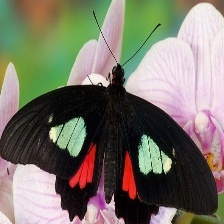
Species: GREEN CELLED CATTLEHEART